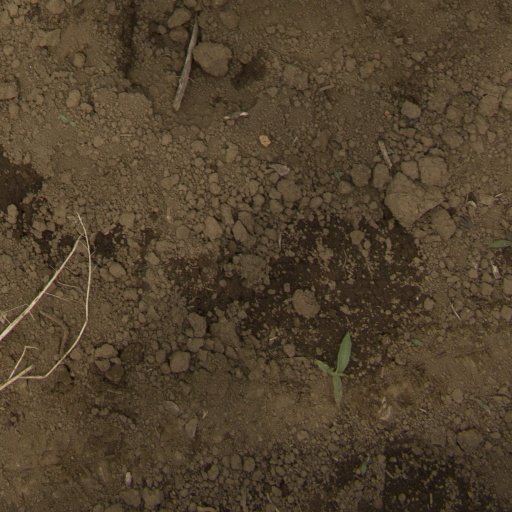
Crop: Jerusalem artichoke